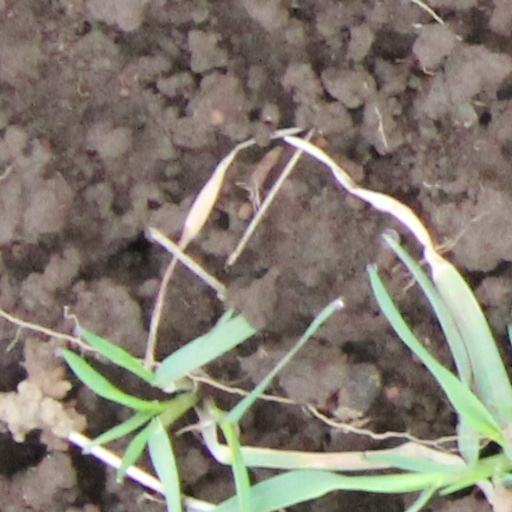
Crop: wheat